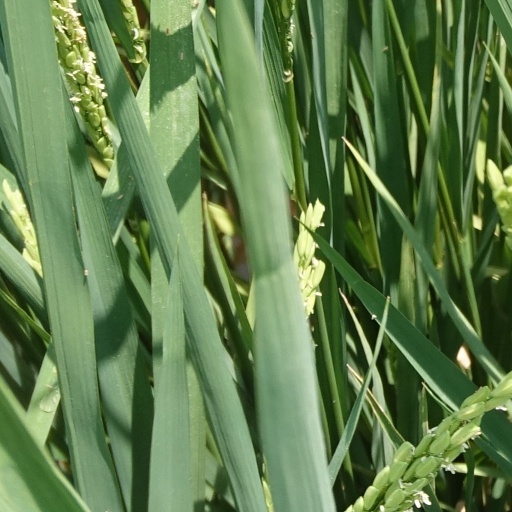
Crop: rice